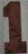
Number: 1